Female cosmetic coalitions

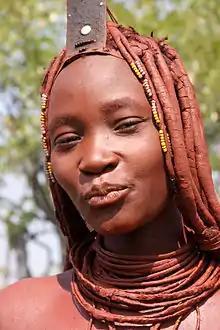
A Himba woman of northern Namibia, cosmetically adorned with red ochre.

The theory of female cosmetic coalitions (FCC) represents a controversial attempt to explain the evolutionary emergence of art, ritual and symbolic culture in "Homo sapiens". The theory was proposed by evolutionary anthropologists Chris Knight and Camilla Power together with archaeologist Ian Watts.